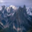
Label: mountain